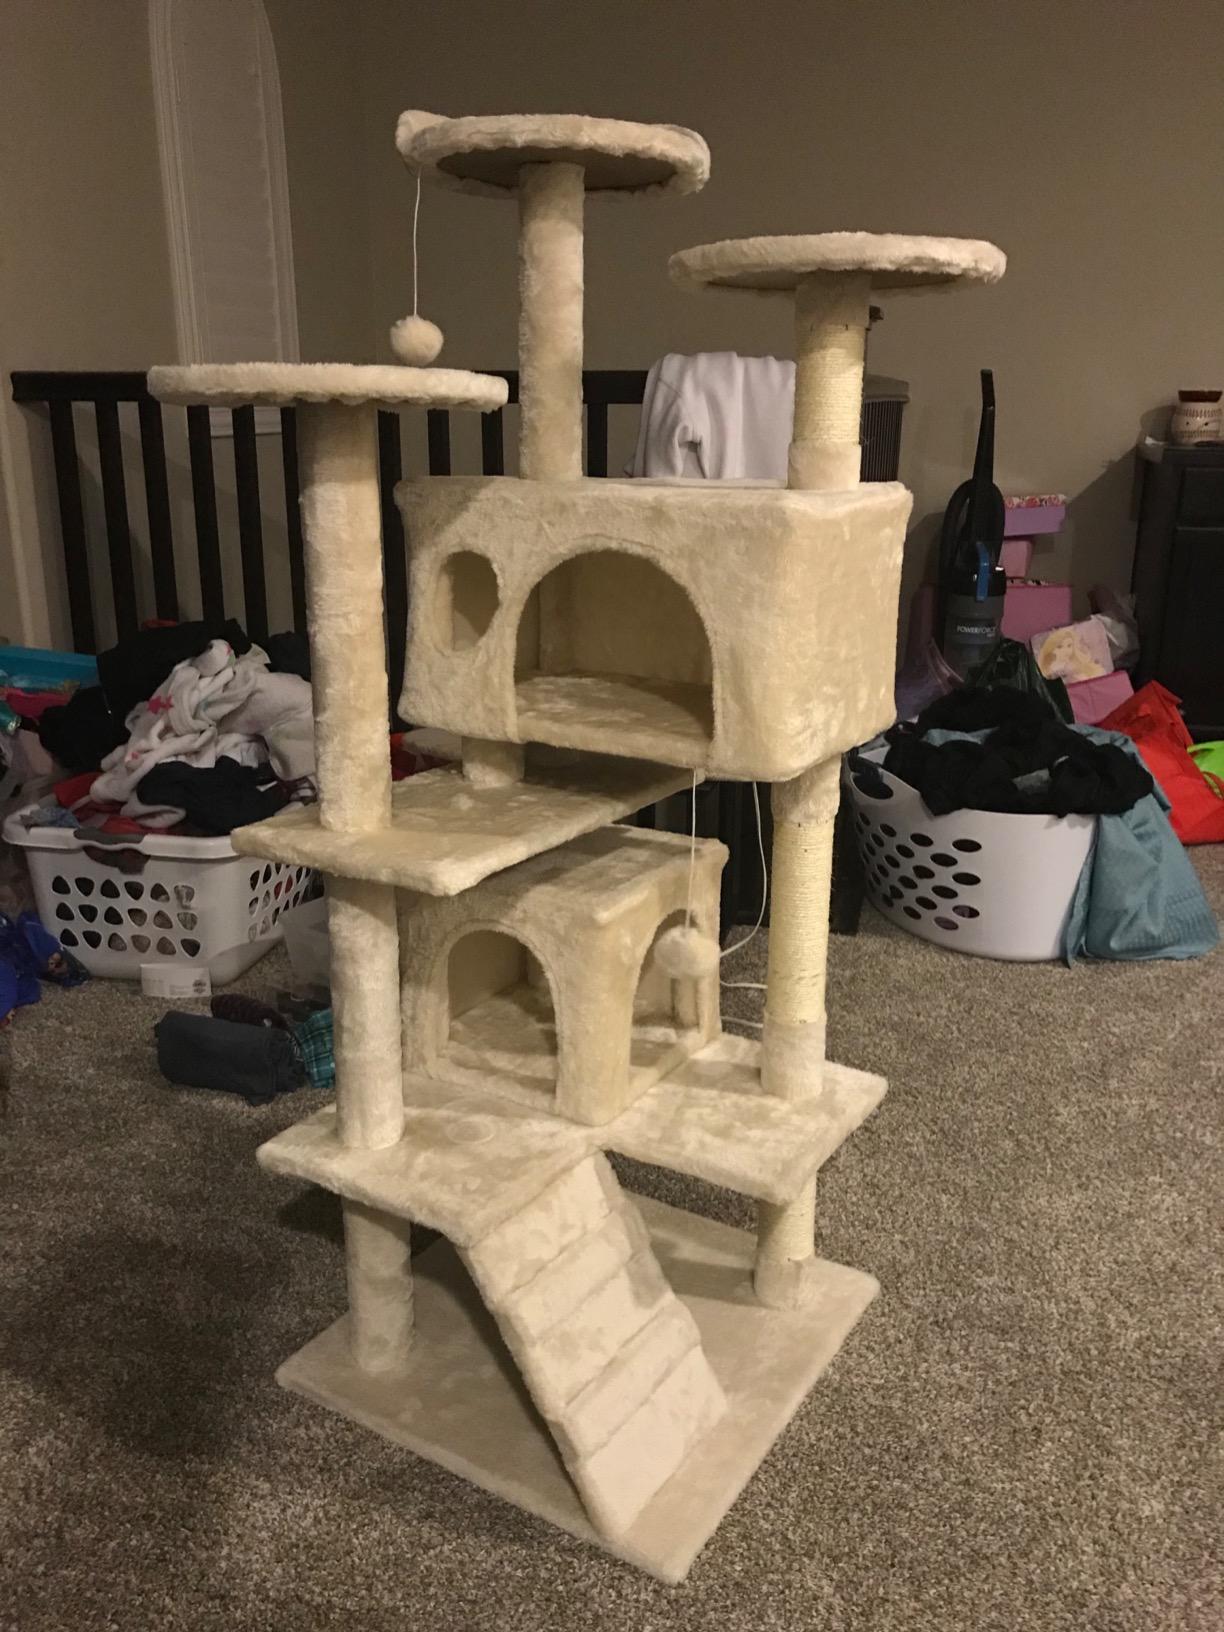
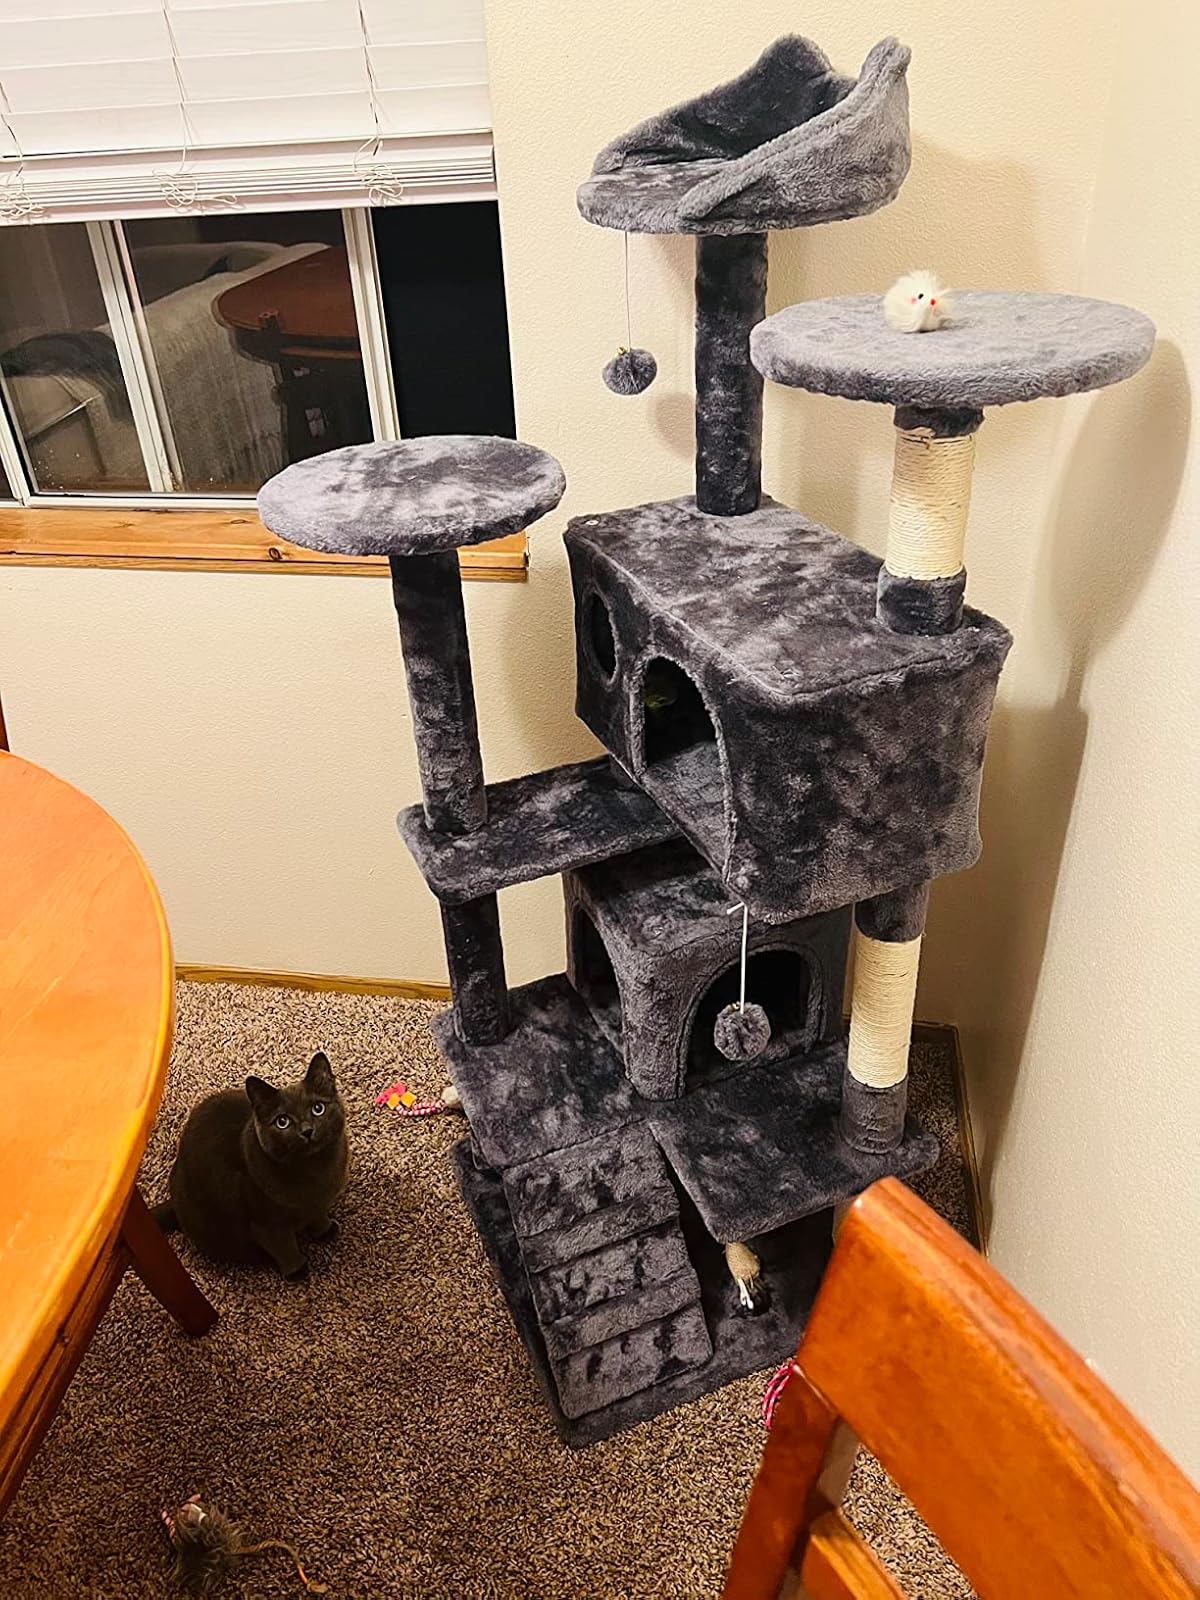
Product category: items_cat tree
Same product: no